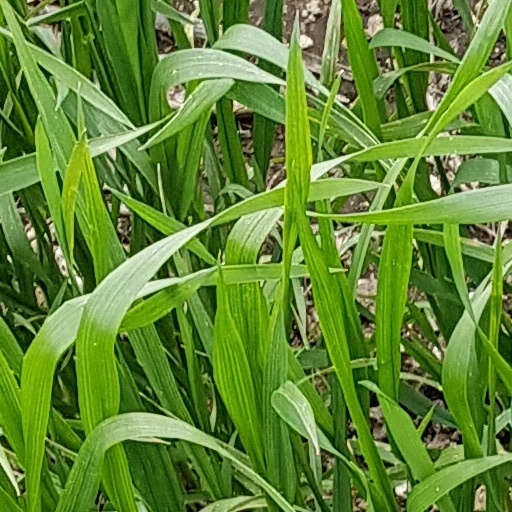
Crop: wheat